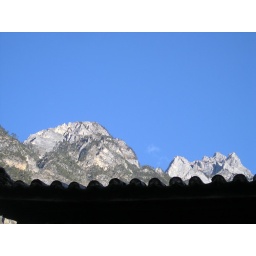
We stayed at the guest house for 3 days, facing a cliff with rapid flow running beneath us.